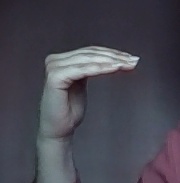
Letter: haa